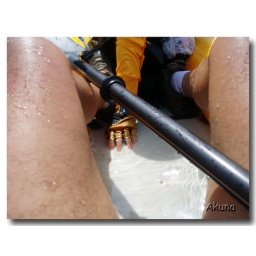
water in the boat !!!